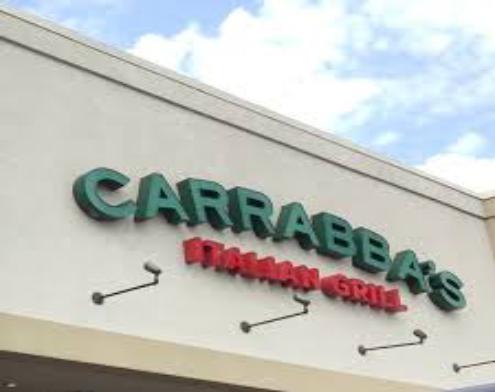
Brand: Carrabba's Italian Grill
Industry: Food